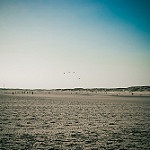
Label: sea